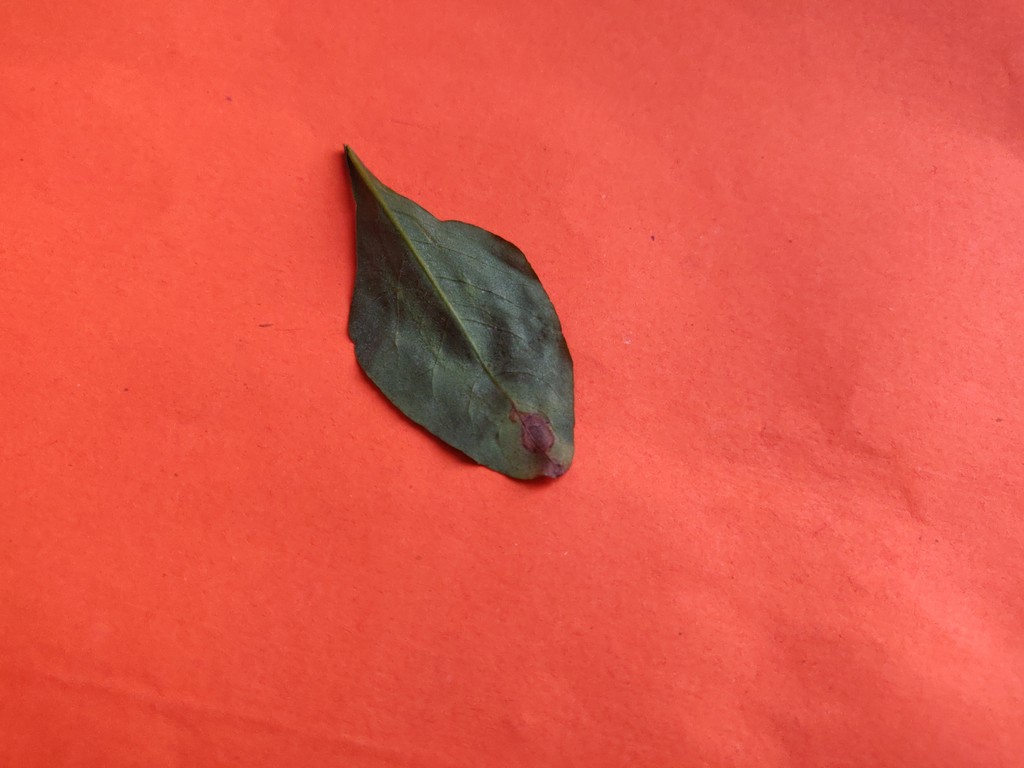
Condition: Unhealthy
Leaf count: single
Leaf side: back